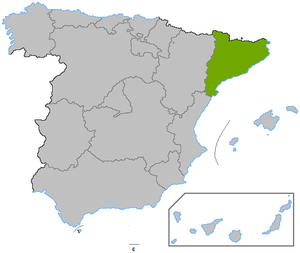
Le Parti socialiste ouvrier espagnol, PSOE, est un parti politique espagnol de centre gauche social-démocrate.